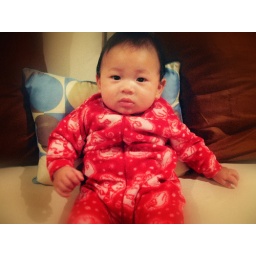
Baby boy in red gown